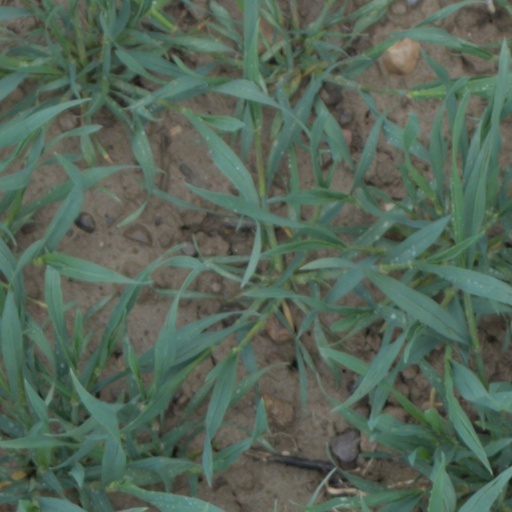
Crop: wheat